Shale oil extraction

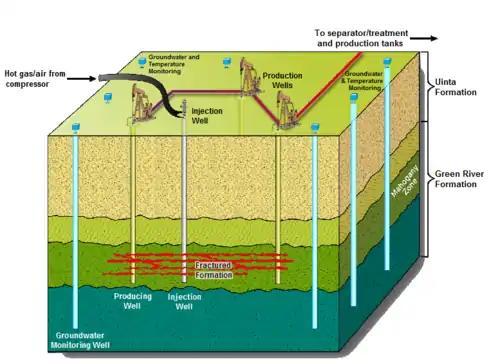
Chevron CRUSH process

Externally generated hot gas "in situ" technologies use hot gases heated above-ground and then injected into the oil shale formation. The Chevron CRUSH process, which was researched by Chevron Corporation in partnership with Los Alamos National Laboratory, injects heated carbon dioxide into the formation via drilled wells and to heat the formation through a series of horizontal fractures through which the gas is circulated. General Synfuels International has proposed the Omnishale process involving injection of super-heated air into the oil shale formation. Mountain West Energy's In Situ Vapor Extraction process uses similar principles of injection of high-temperature gas.